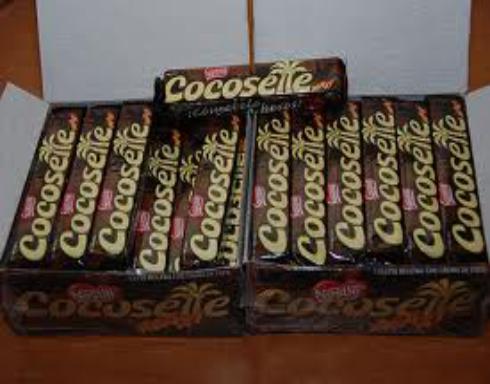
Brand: Cocosette
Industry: Food